Question: Please indicate a possible affordance area of the cup that can be used for drinking from
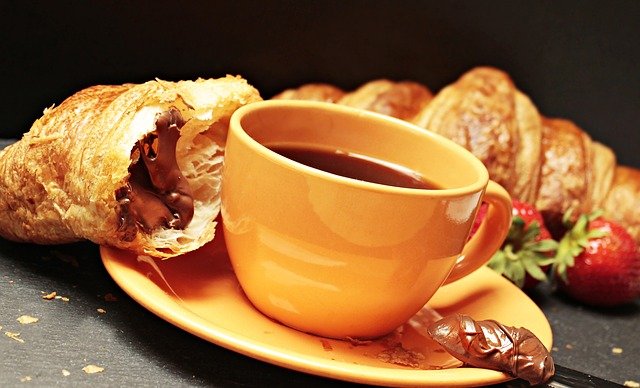
Answer: [219.5, 102.5, 500.5, 337.5]